Delta, Thessaloniki

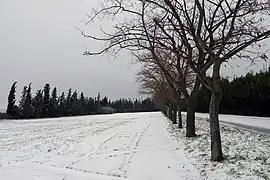
View of a snowy landscape near Sindos

Delta is a municipality in the Thessaloniki regional unit, Central Macedonia, Greece. The seat of the municipality is the town Sindos. The municipality of Delta covers an area of 311.09 km.